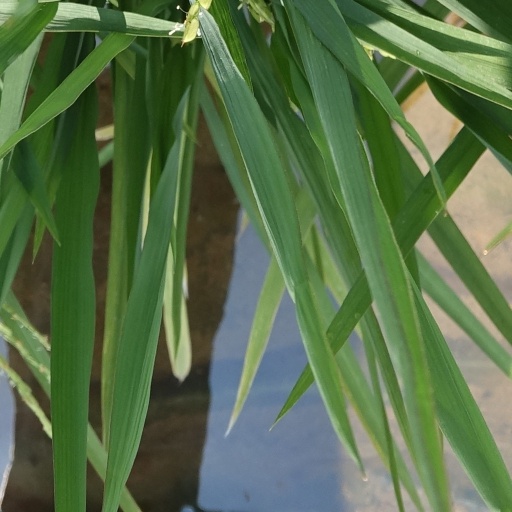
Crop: rice